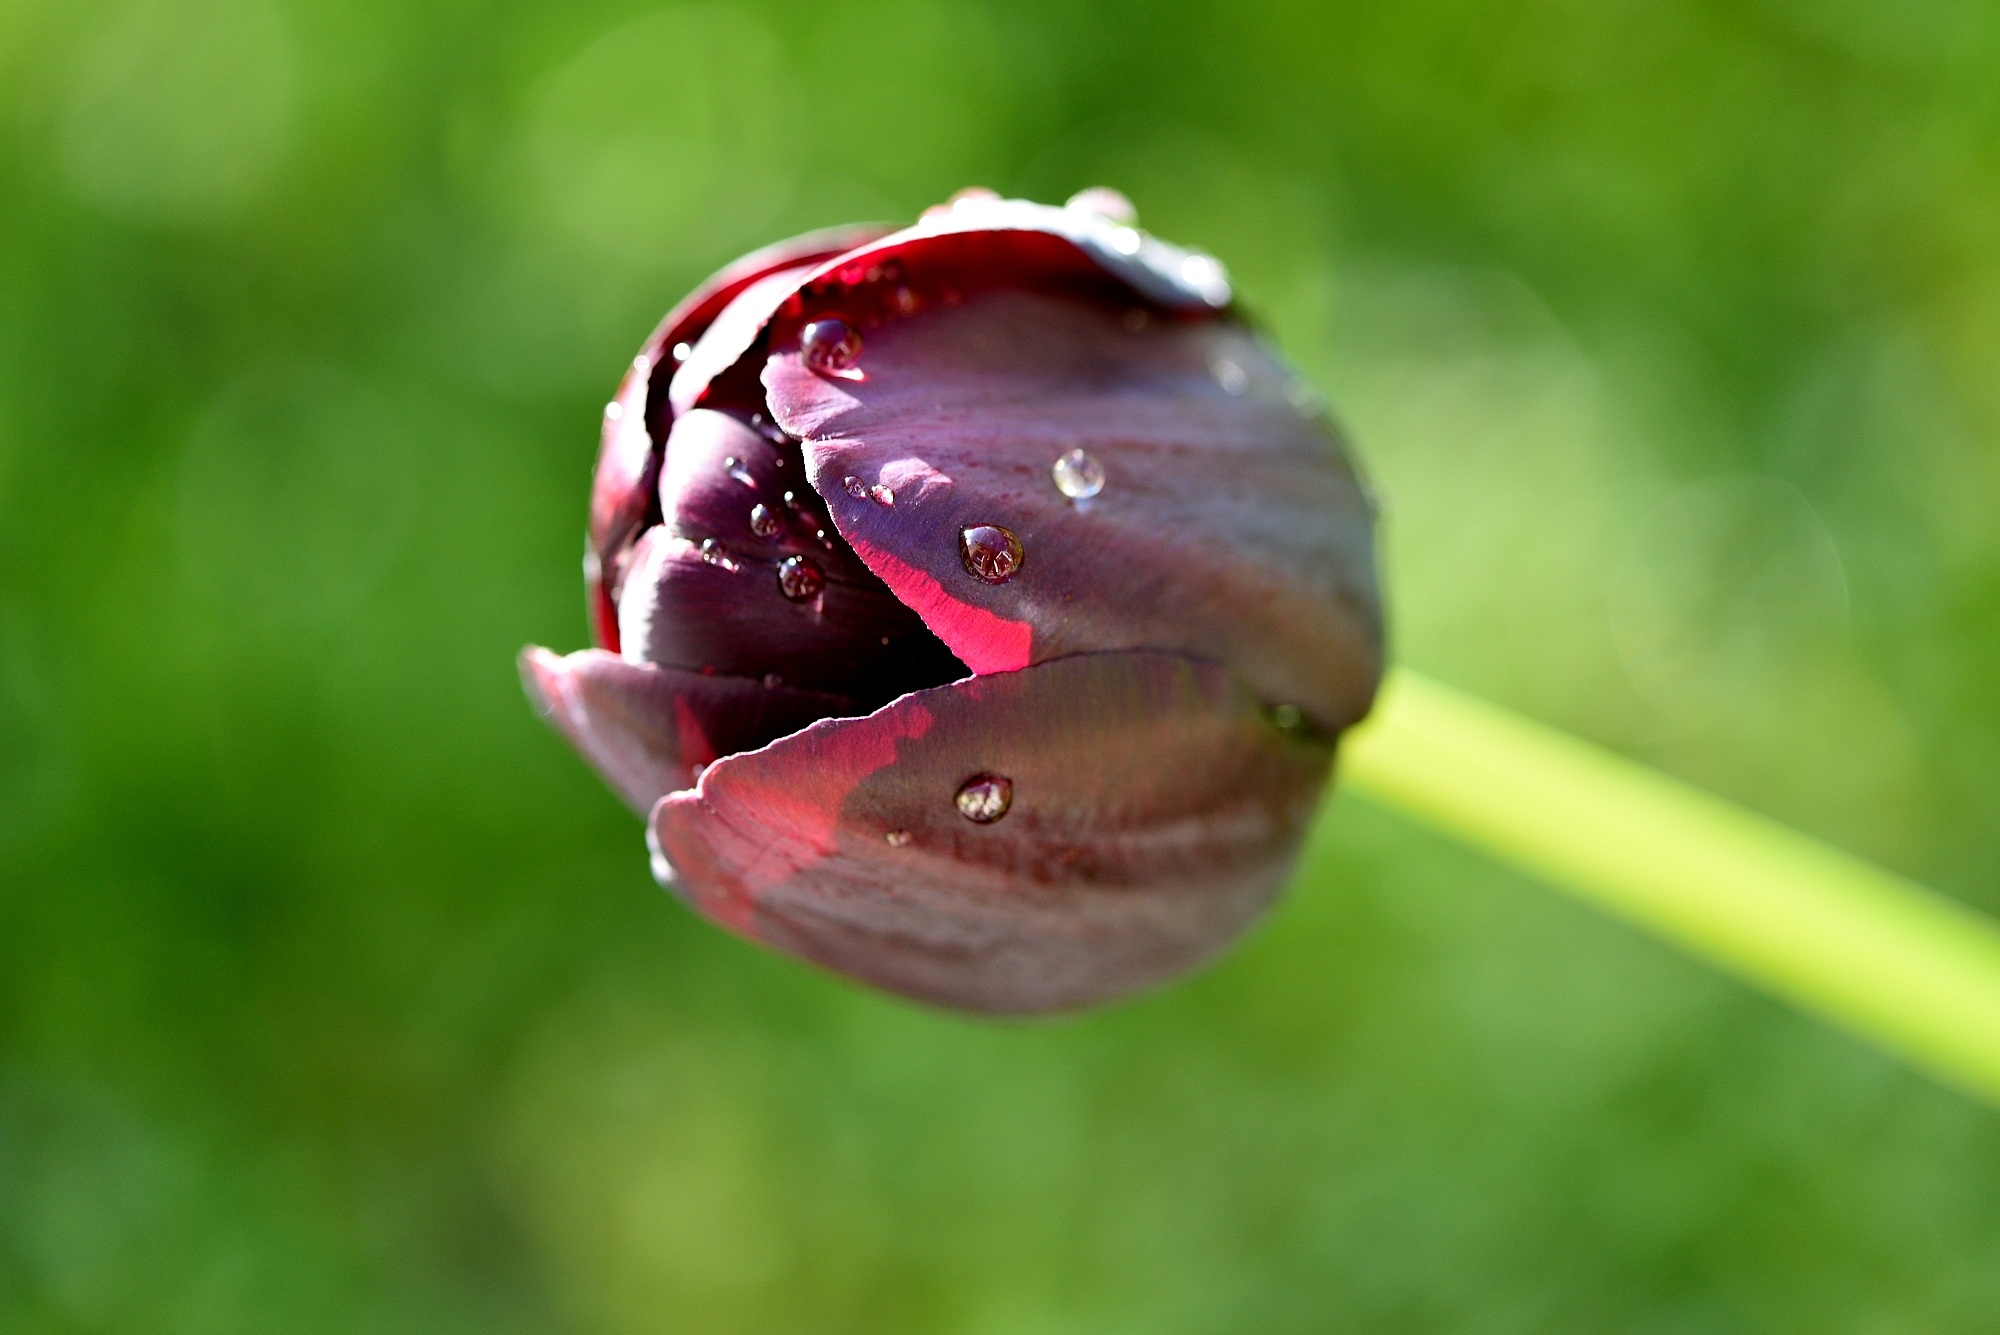
nature, blossom, plant, photography, leaf, flower, purple, petal, bloom, tulip, spring, green, produce, botany, garden, close, flora, wildflower, close up, bud, drop of water, spring flower, macro photography, flowering plant, schnittblume, plant stem, land plant